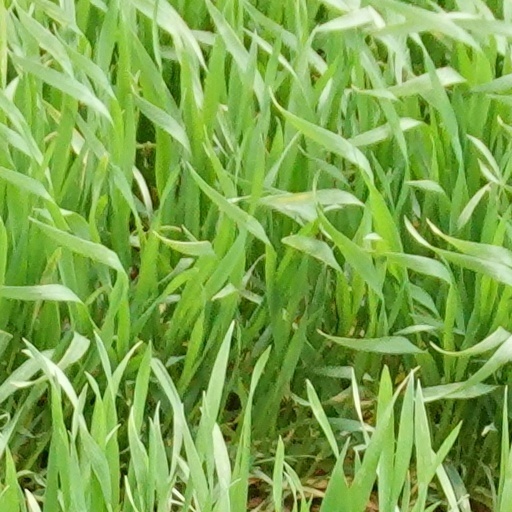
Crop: wheat